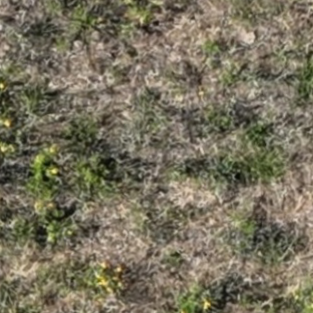
Month: july